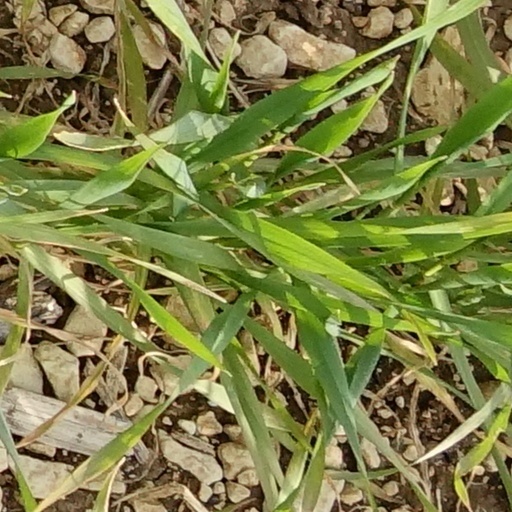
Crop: wheat